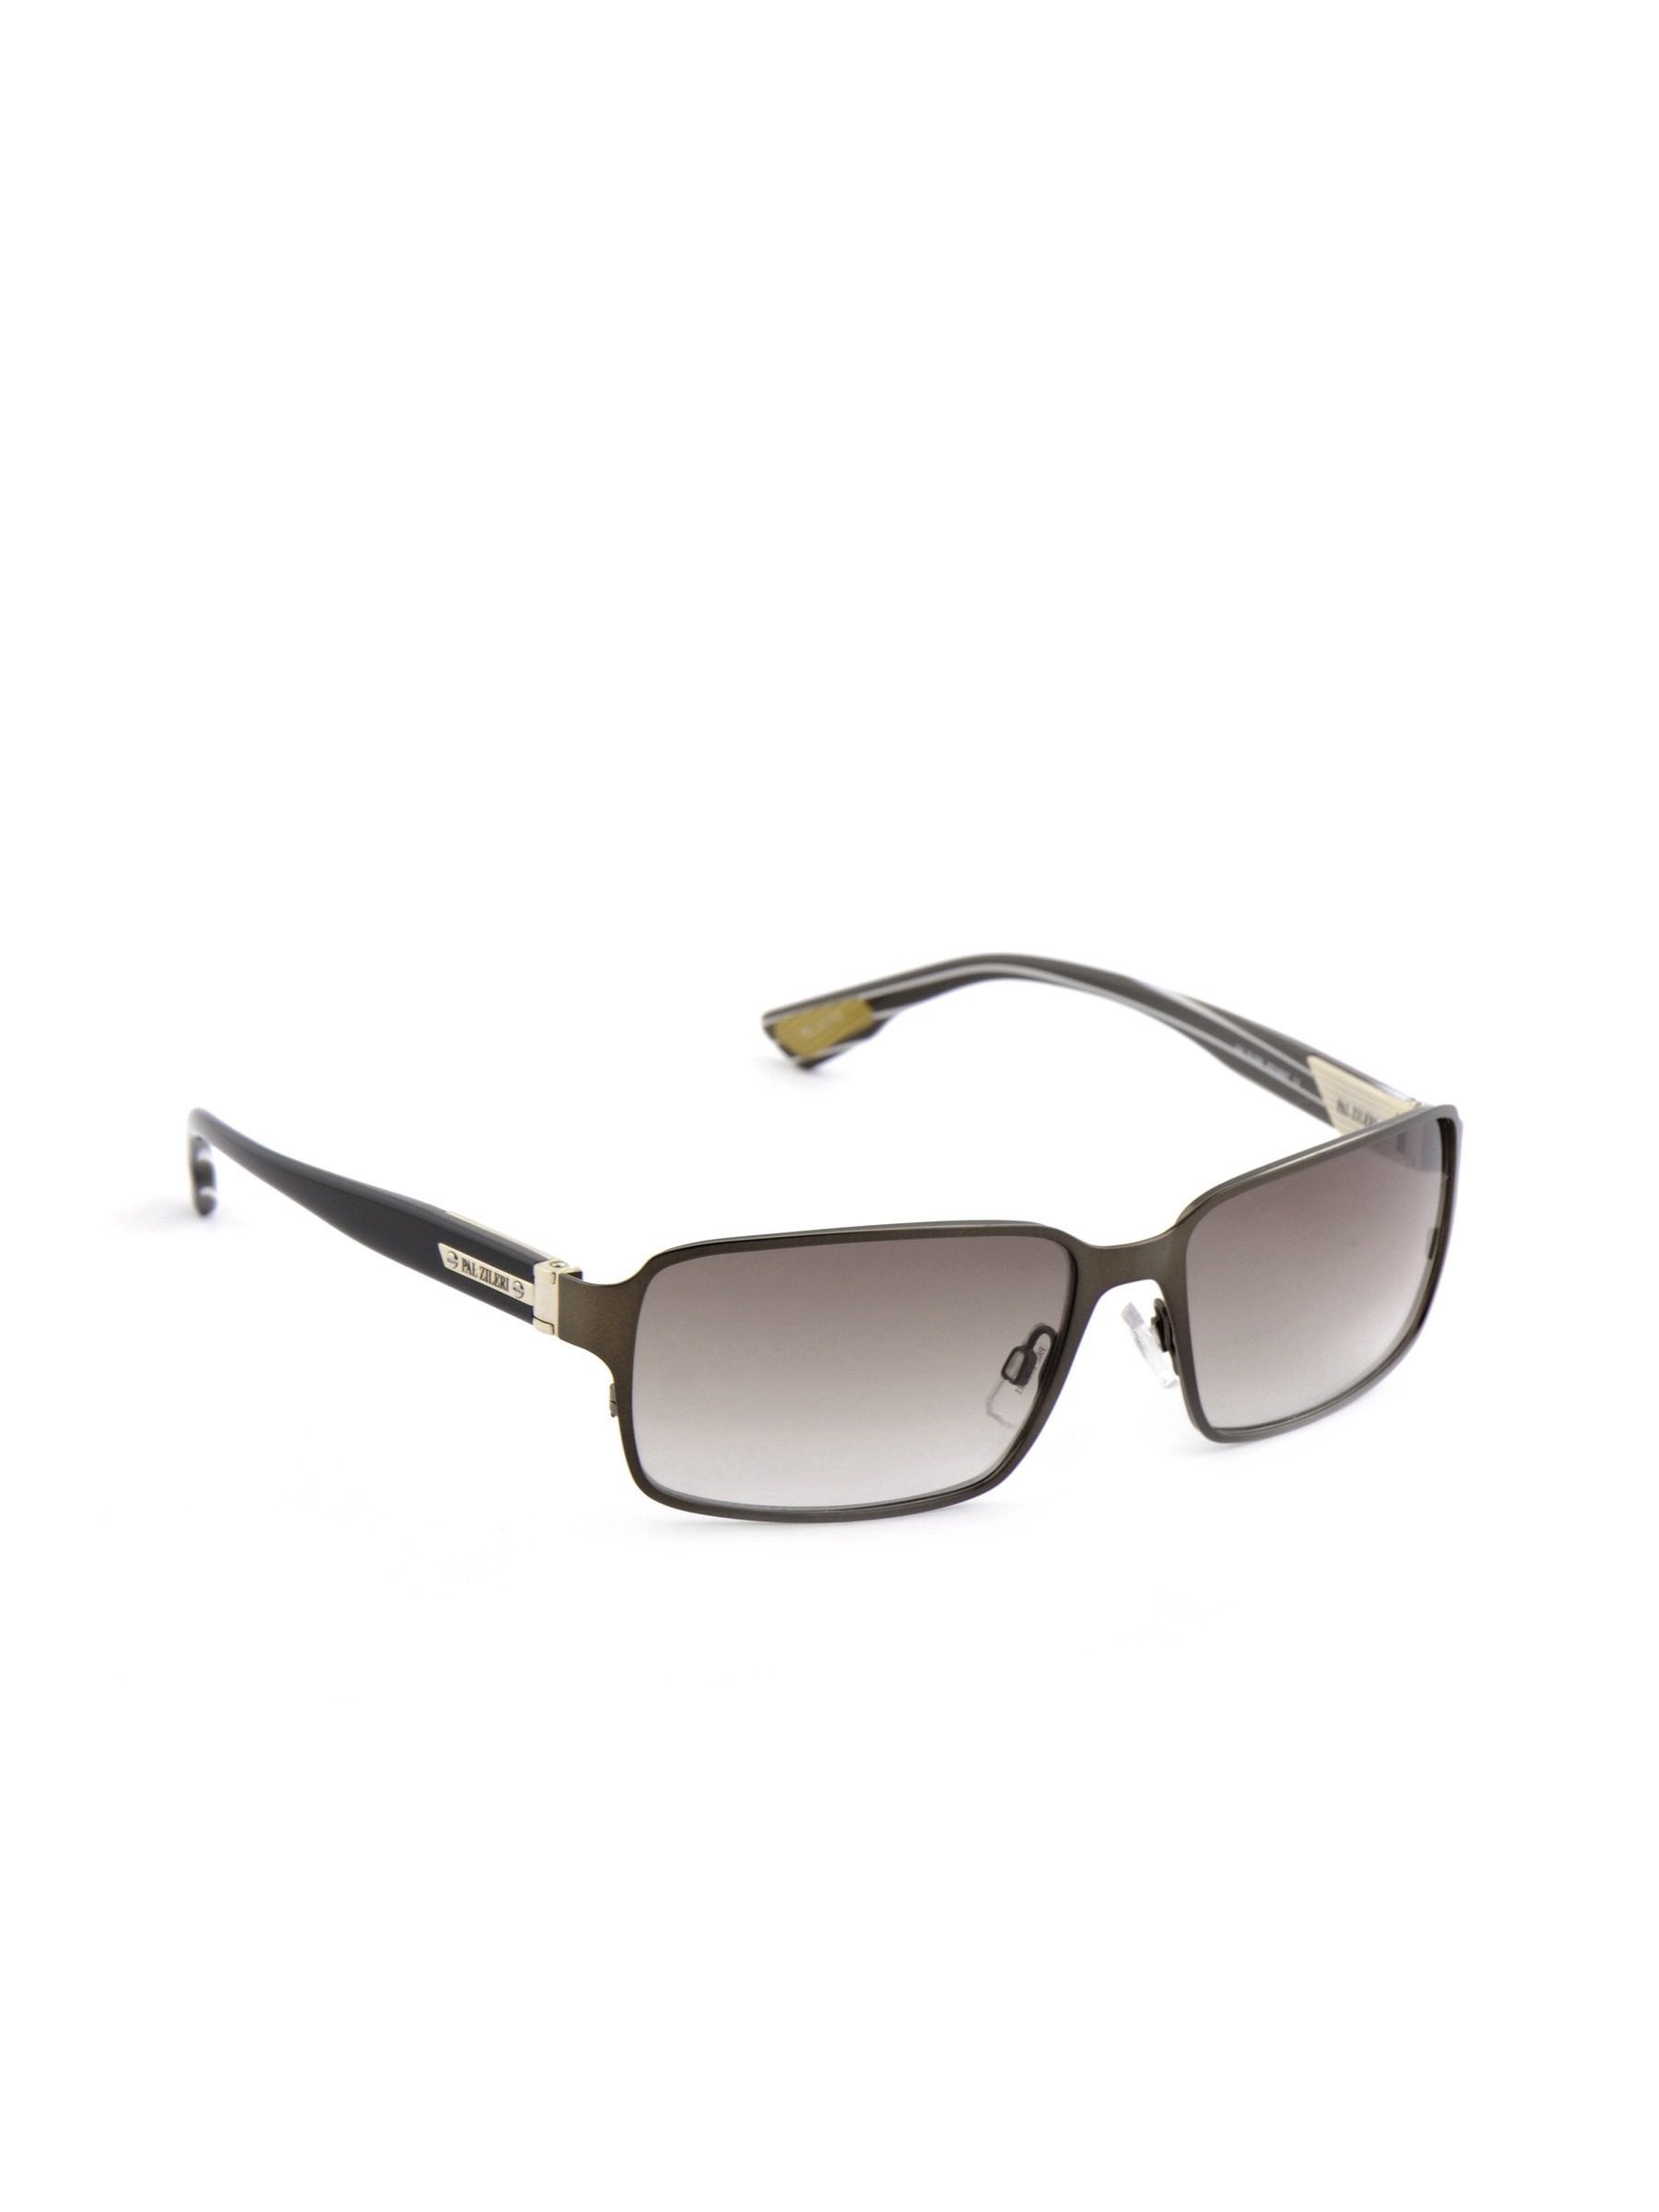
Pal Zileri Men Casual Metalic Frame Sunglasses
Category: Accessories / Eyewear / Sunglasses
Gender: Men
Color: Silver
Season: Winter 2016
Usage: Casual